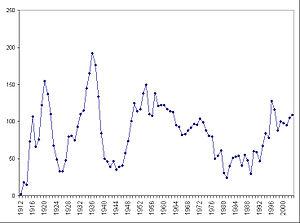
statistiques cinéma uk
Le Royaume-Uni exerce une influence certaine et parfois notable dans les développements aussi bien technologique, commercial et artistique du cinéma. Cependant, malgré une histoire jalonnée de productions à succès, l'industrie est caractérisée par un débat qui n'est pas encore clos au sujet de son identité et des influences du cinéma américain. Le grand public doit pourtant au cinéma britannique quelques uns des plus grands réalisateurs, comme Charlie Chaplin, Alfred Hitchcock, Michael Powell, David Lean, Terence Fisher, Ken Loach et Stephen Frears, ainsi que des acteurs parmi les plus marquants comme Charlie Chaplin, Charles Laughton, George Sanders, Laurence Olivier, Peter Cushing, Alec Guinness, Dirk Bogarde, Deborah Kerr, Peter Sellers, Richard Burton, Maggie Smith, Vanessa Redgrave, Sean Connery et Michael Caine.